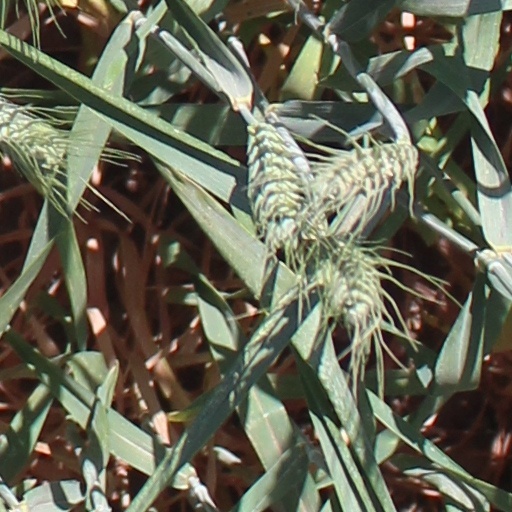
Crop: wheat